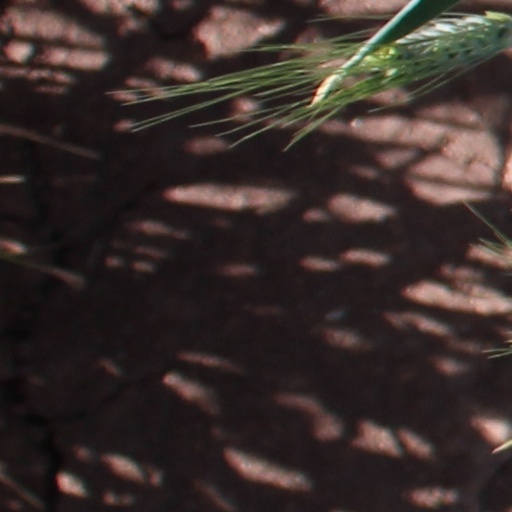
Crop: wheat